Luis Ernesto Franco

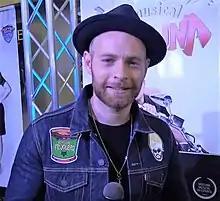
Franco interviewed by Dulce Osuna in 2017

Luis Ernesto Franco Tiznado (born December 21, 1983) is a Mexican actor, writer, producer and model. He is known for playing the title role in seasons three and four of the series "Señora Acero".